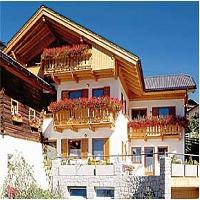
Weather: sun or clear